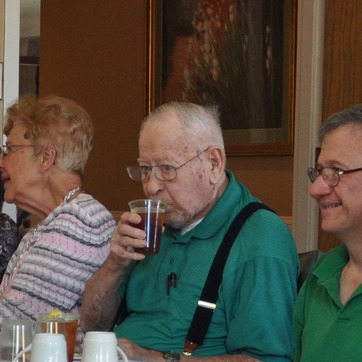
Material: skin